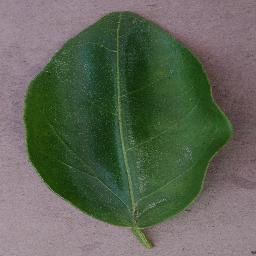
Label: Orange___Haunglongbing_(Citrus_greening)